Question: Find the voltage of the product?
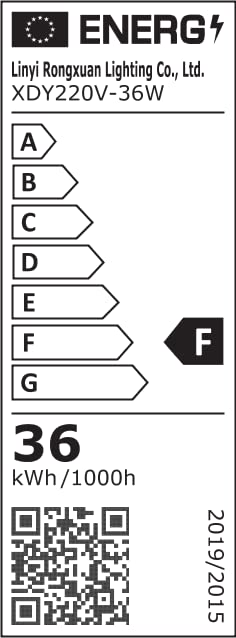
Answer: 220.0 volt